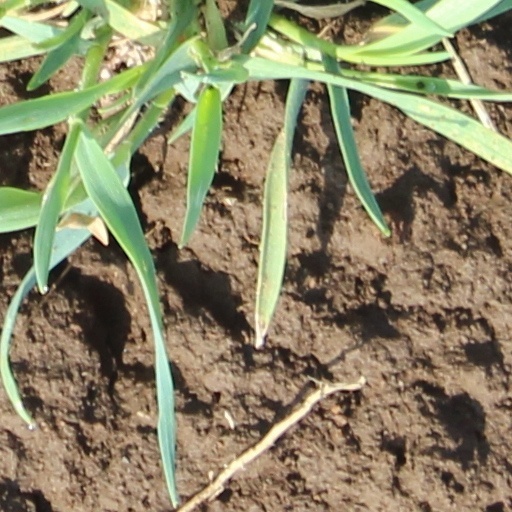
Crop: wheat